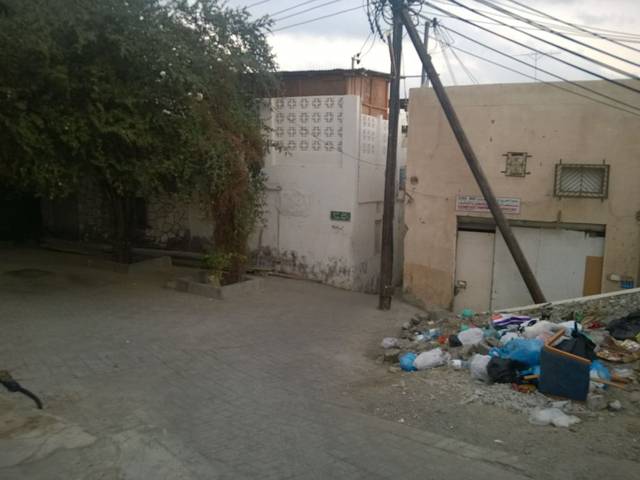
Region: Oman
Coordinates: 23.619, 58.563